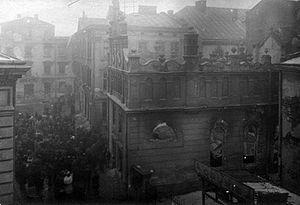
Le pogrom de Lwów de 1918 a eu lieu dans la ville de Lwów, en Galicie, aujourd'hui Lviv en Ukraine, du 21 au 23 novembre 1918, au cours de la guerre polono-ukrainienne.